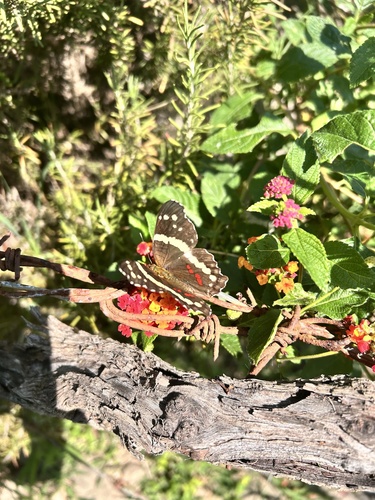
Scientific name: Anartia fatima
Common name: Banded peacock
Family: Nymphalidae
Order: Lepidoptera
Pollinator type: Primary pollinator
Habitat: Open areas and gardens
Geographic range: South America
Conservation status: Least Concern